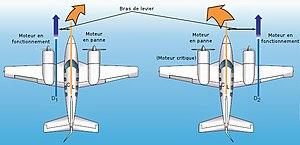
Le moteur critique d'un avion multimoteur, est celui dont la panne provoquerait les effets les plus pénalisants pour le pilotage de l'avion et ses performances.